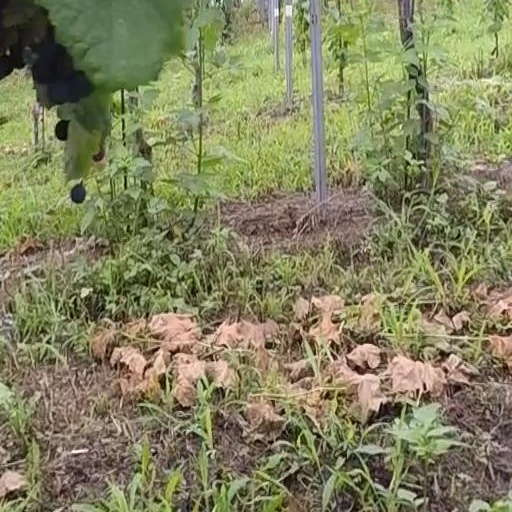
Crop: grape